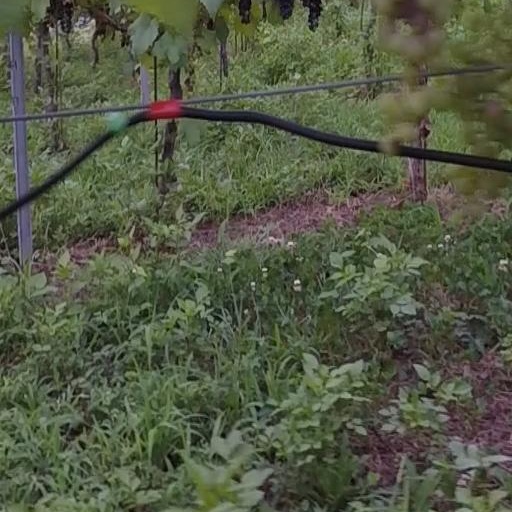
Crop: grape